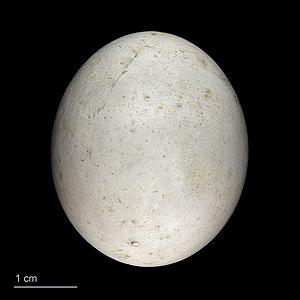
La Chevêchette d'Europe, anciennement Chouette chevêchette, est la plus petite espèce des strigidés européens. Sa taille est d'environ 16 cm de longueur. Cet oiseau est en partie diurne et consomme de petits oiseaux qu'il chasse au vol. Il vit le plus souvent dans les forêts de conifères surtout d'épicéas des régions montagneuses. Son aire de répartition est plutôt continentale et nord-européenne.